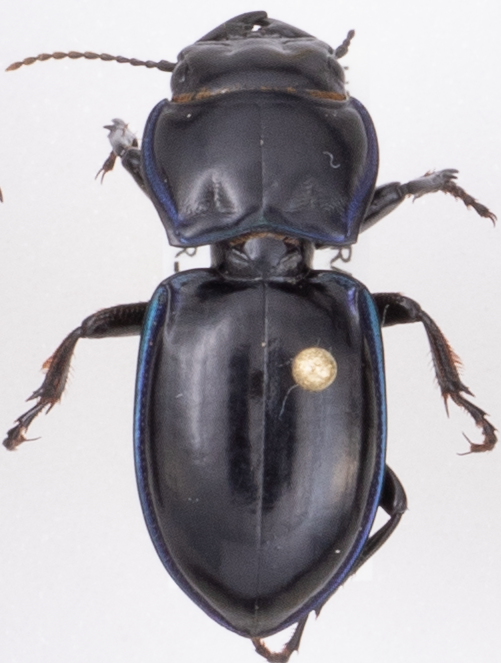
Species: Pasimachus elongatus
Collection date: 2018-08-02
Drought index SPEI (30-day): -0.718
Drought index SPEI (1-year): -0.276
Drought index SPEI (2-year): -0.588